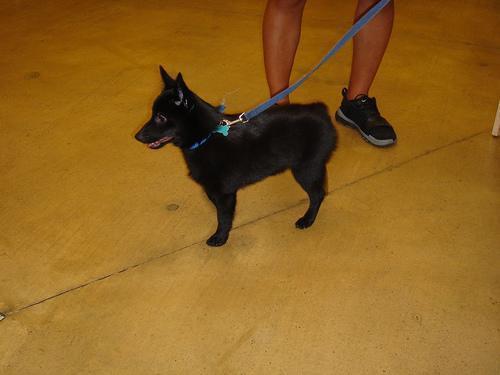
schipperke